Philippe de Rullecourt

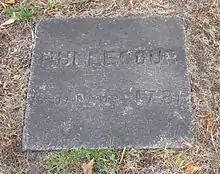
Memorial stone of Baron de Rullecourt in Saint Helier Parish churchyard where the Baron was buried

Colonel Philipe Charles Félix Macquart, Baron de Rullecourt (9 July 1744 7 January 1781) was a French Royal Army officer who served in the American Revolutionary War. In 1781, he was mortally wounded commanding the attempted invasion of Jersey at the Battle of Jersey.